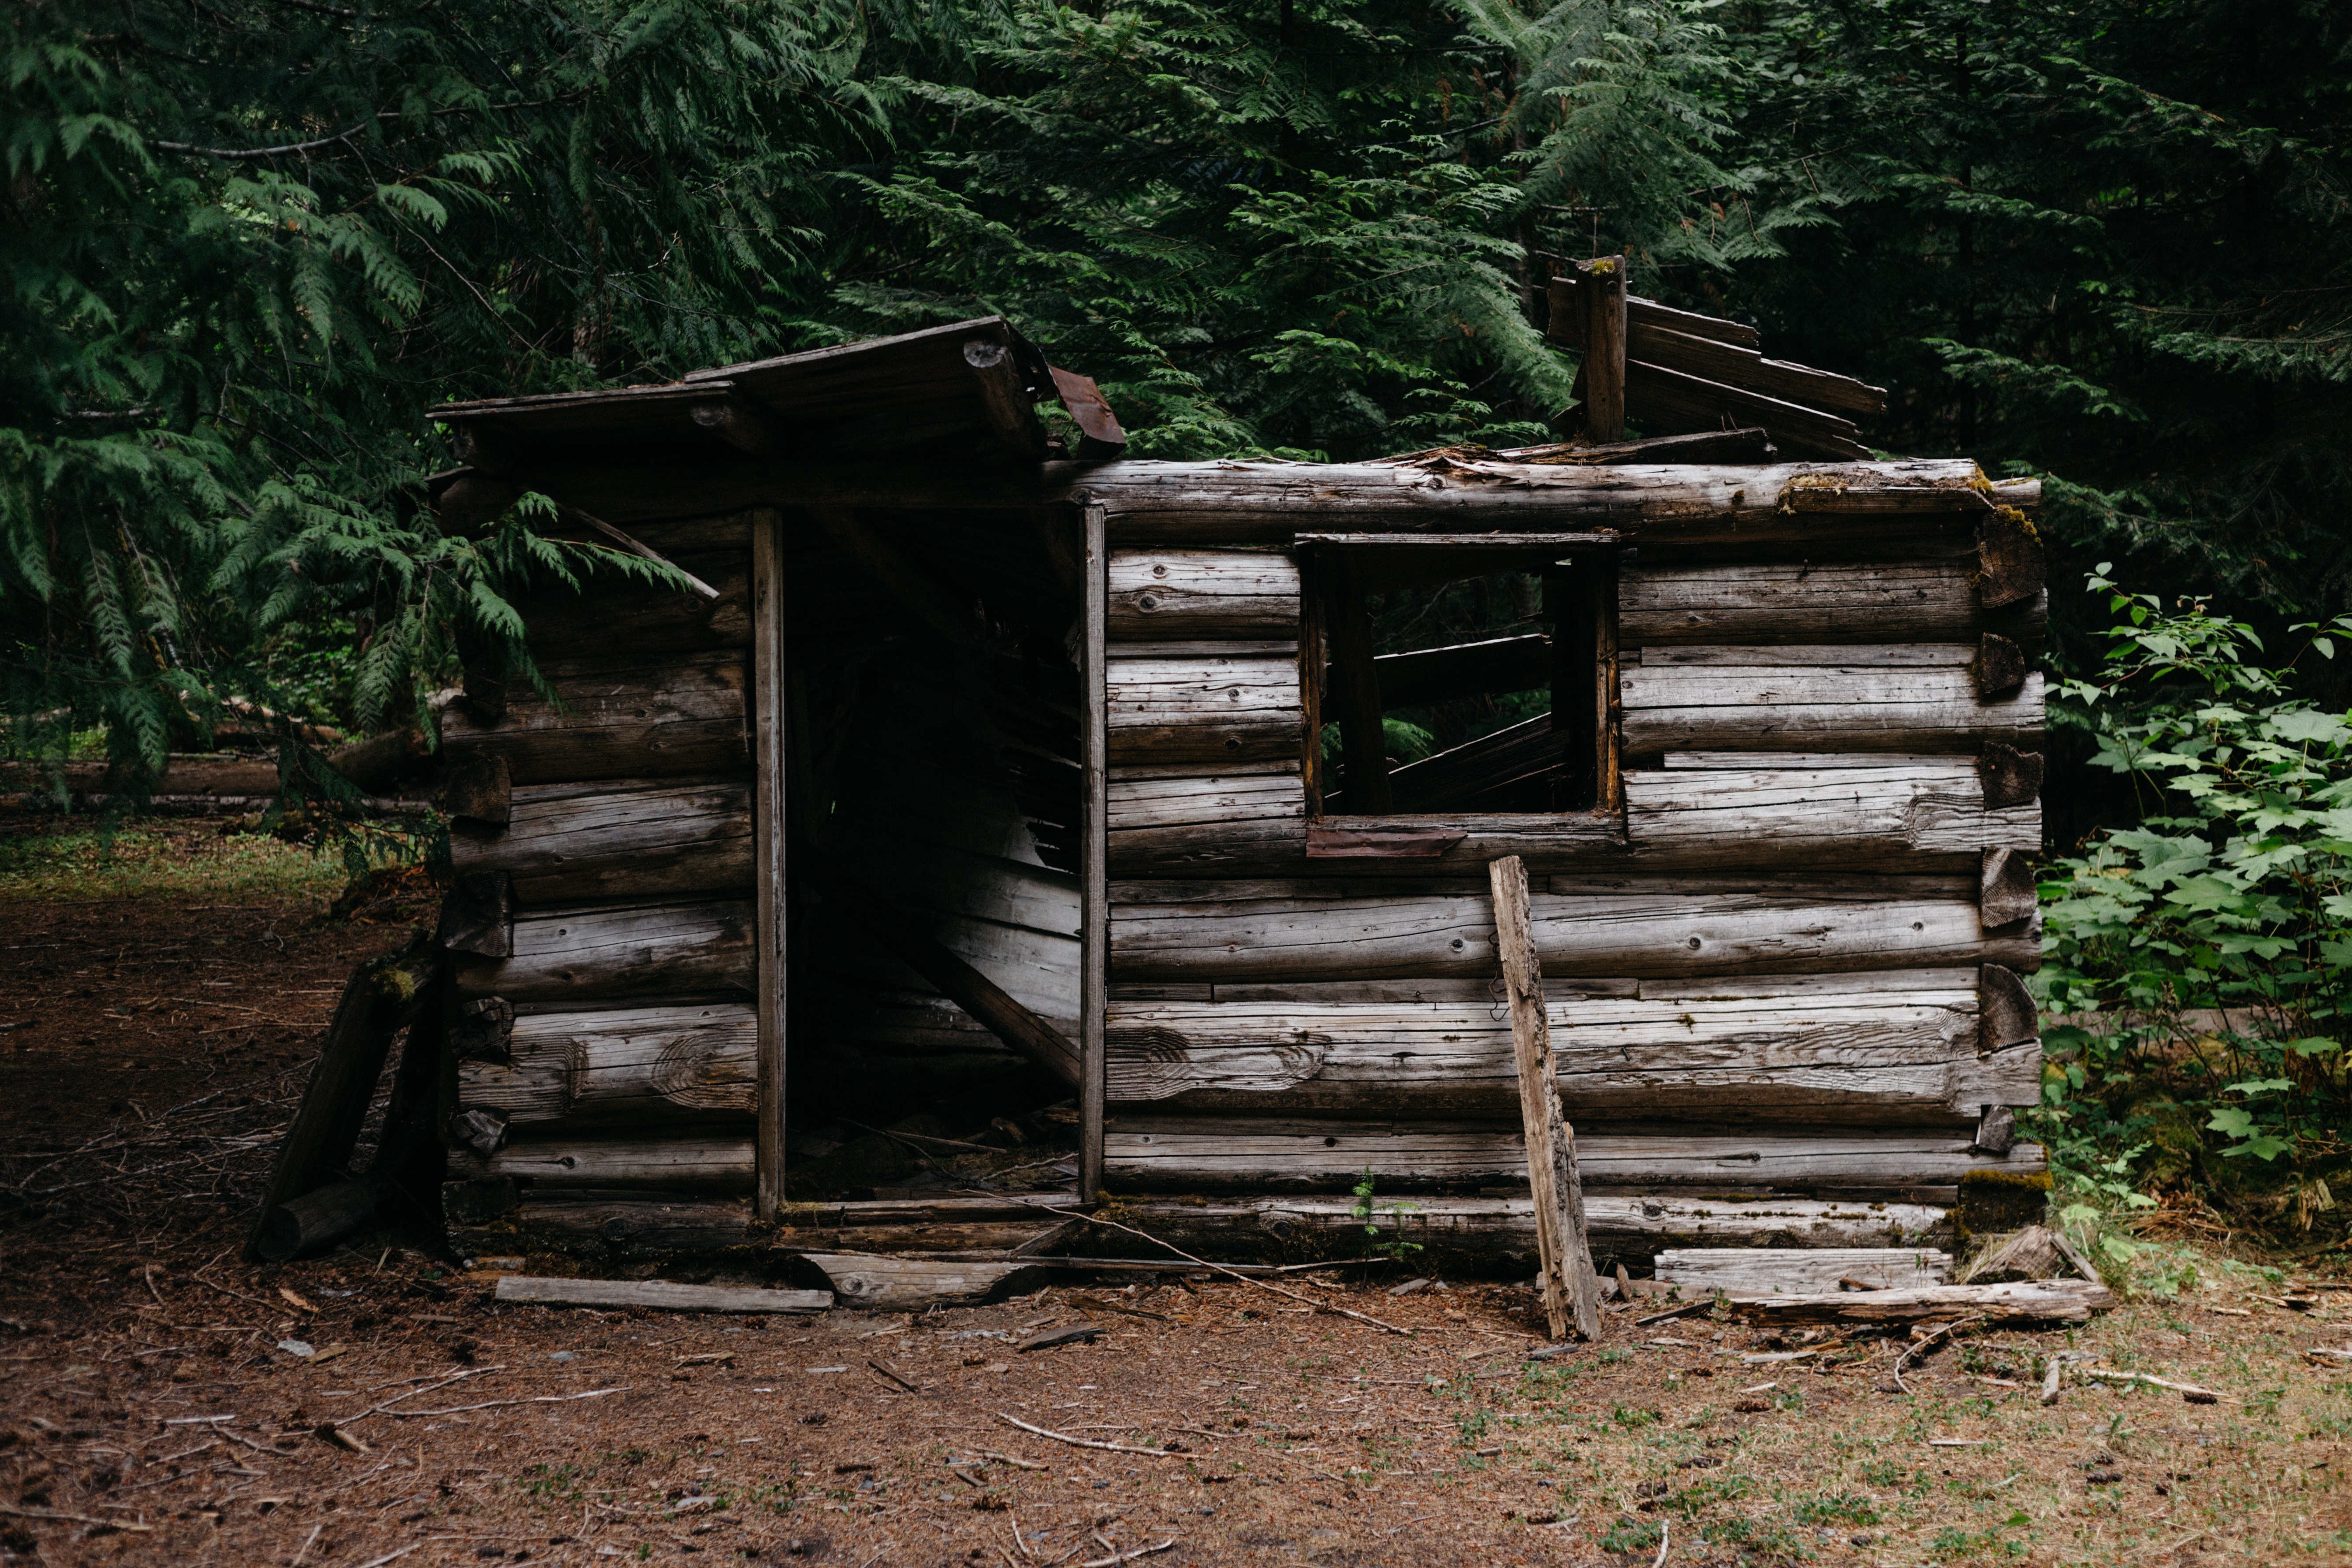
forest, wood, building, home, shed, hut, shack, jungle, cabin, agriculture, life, woods, shelter, outhouse, beauty, scene, woodland, log cabin, rural area